Munich Residenz

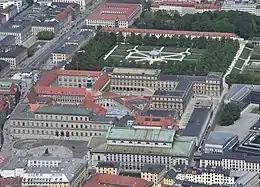
Aerial image of the Munich Residenz and the Hofgarten

The first buildings at this site were erected in the year 1385 and were financed by the township of Munich as a sanction for a failed uprising against Stephen III (1375–1413) and his younger brothers. The Silver Tower ("Silberturm"), as the strongest bastion, was significantly situated next to the inner walls protecting the castle against the city. This sturdy new castle ("Neuveste" – new fortress), surrounded by wide moats and located at the very north eastern corner of the new double ring of town walls, replaced the difficult to defend Alter Hof (the Old Court) located in the middle of the town as residence of the Wittelsbach rulers. For the Dukes of the often divided country had felt the need to keep some distance from the frequently rebellious city dwellers at the one hand and for some defence against their warlike relatives at the other. As a result, they sought to build themselves a shelter impregnable and easy to leave (directly towards the glacis, without having to enter city lanes) at the same time. Around 1470, under Albert IV (1465–1508), the fortress walls and the gate in the north were built, followed by the construction of two turrets.